Walter Conway

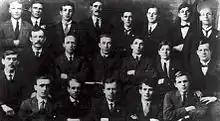
The was started by friends including Aneurin Bevan and Walter Conway. Conway is in the middle of the picture. Aneurin is second from right on the back row and his brother Billy is second right on the front row.

Walter Conway (1872 – 1933) was the longstanding secretary of the Tredegar Medical Aid Society in South Wales. This society contributed the model which established the British National Health Service.